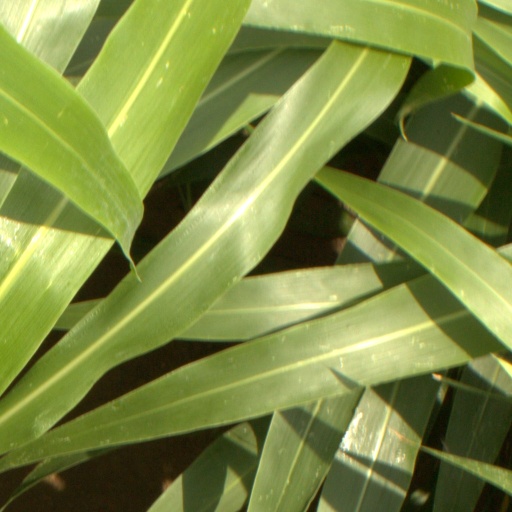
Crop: sorghum